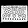
Label: Bag